List of best-selling Game Boy Advance video games

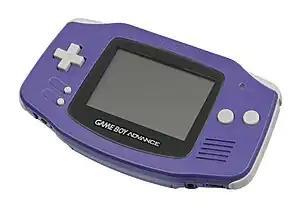
Game Boy Advance

This is a list of video games for the Game Boy Advance video game console that have sold or shipped at least one million copies. The best-selling games on the Game Boy Advance are "Pokémon Ruby" and "Sapphire". First released in Japan on November 21, 2002, they went on to sell over 16million units worldwide. "Pokémon FireRed" and "LeafGreen", enhanced remakes of the original "Pokémon Red", "Green" and "Blue" games, are the second-best-selling games on the platform with sales in excess of 12million units combined. "Pokémon Emerald", an enhanced version of "Ruby" and "Sapphire", is third with sales of more than 7million units. The top five is rounded out by "" and "", each of which sold over 5.5million units.